Faces (Star Trek: Voyager)

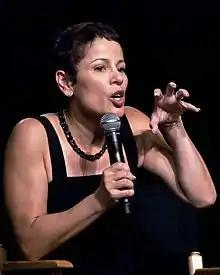
A woman with short brown hair and a black top is talking into a microphone while gesturing with her left hand.

The episode was positively received by the cast and crew for its representation of Torres' internal conflict over her half-human, half-Klingon identity. Biller identified the episode as his favorite of the three scripts he wrote for the show's first season; he also wrote "Elogium" and "Jetrel". He viewed the scene depicting Torres' realization that she was human as one of the best from the episode. Dawson described the episode as a "very big step for B'Elanna" and appreciated that the script avoided a cliché ending by leaving room for Torres to deal with her internal identity struggles. Towards the end of "Voyager"s final season, she looked back on the episode as one of the show's highlights. Taylor and Beltran praised Dawson for her ability to play two contrasting characters; Beltran added that it was a great episode that showcased Dawson's abilities as an actor. While Kolbe initially found Dawson's inquisitiveness and frequent questions during filming to be a challenge, he felt that she did "a hell of a job on that one". He enjoyed the completed version of the episode, but was disappointed with its ending.